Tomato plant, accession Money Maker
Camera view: tilt-top (135 deg); turntable rotation: 120 degrees
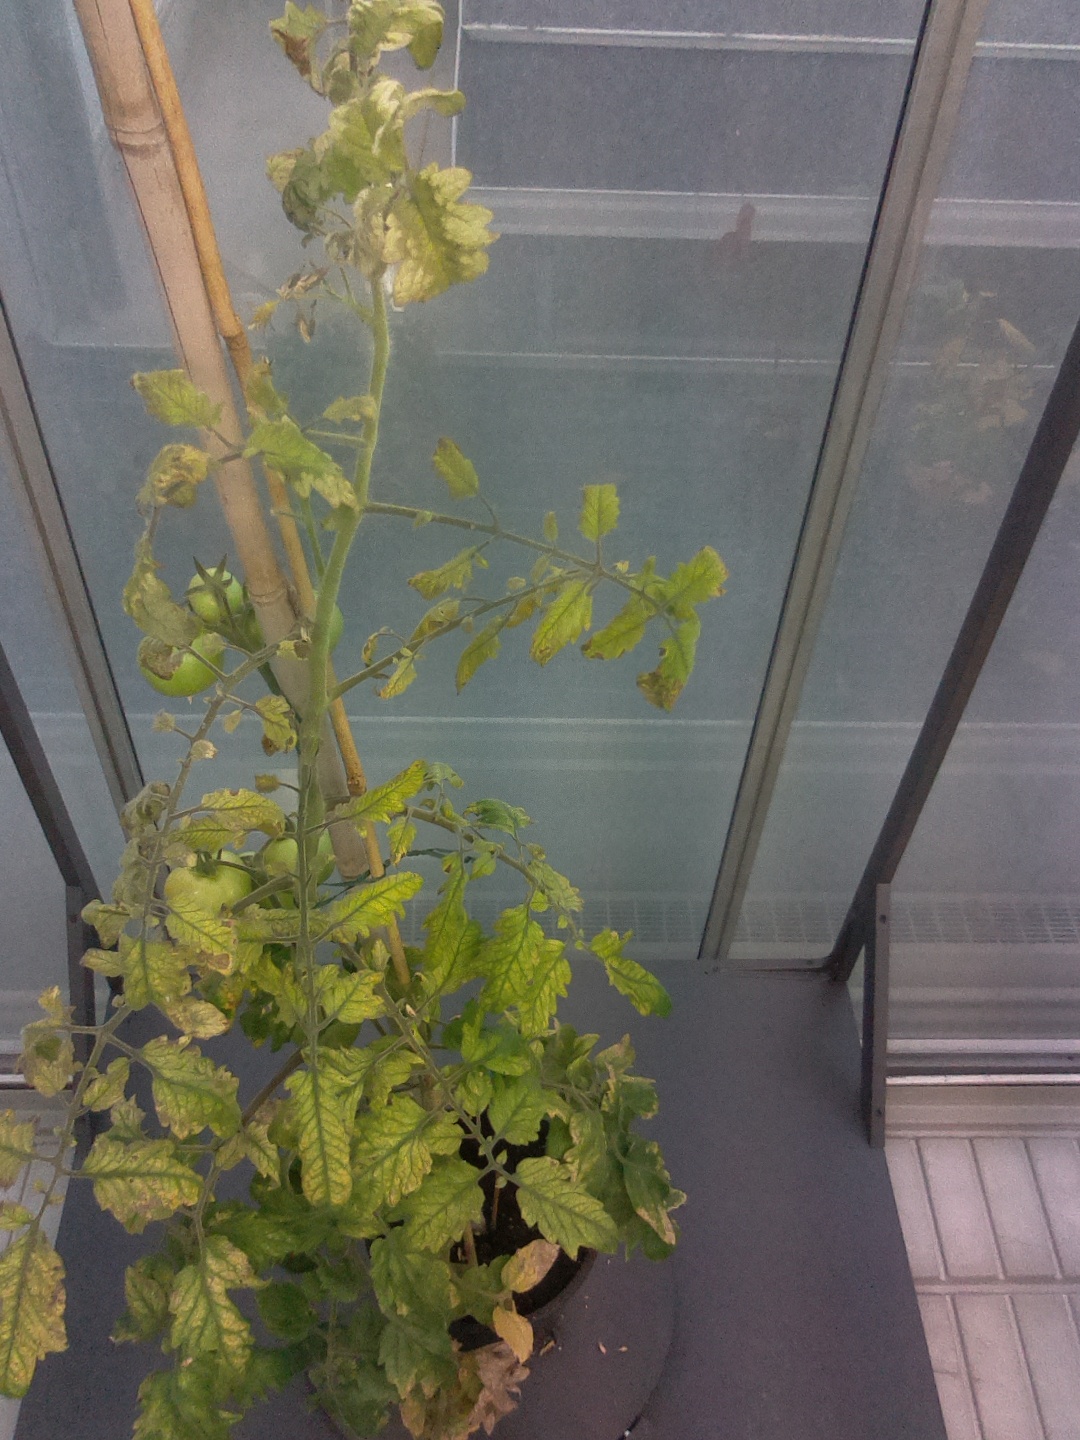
BBCH growth stage 79: 90% -100% of final fruit size